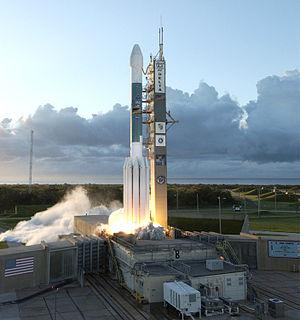
Dawn est une sonde spatiale de la NASA, dont la mission consiste à étudier Vesta et Cérès, les deux principaux corps de la ceinture d'astéroïdes. Lancée en 2007, Dawn a entamé ses observations en 2011, en se plaçant en orbite autour de Vesta, puis de Cérès, et les a achevées en 2018. Dawn est la neuvième mission du programme Discovery, qui regroupe les missions scientifiques de l'agence spatiale américaine caractérisées par un coût modéré et un cycle de développement rapide.